Space Shuttle

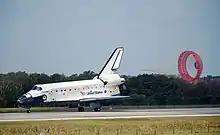
"Discovery" deploying its brake parachute after landing on STS-124

The approach and landing phase began when the orbiter vehicle was at an altitude of and traveling at . The orbiter followed either a 20° or 18° glideslope and descended at approximately . The speed brake was used to keep a continuous speed, and crew initiated a pre-flare maneuver to a 1.5° glideslope at an altitude of . The landing gear was deployed 10 seconds prior to touchdown, when the orbiter was at an altitude of and traveling . A final flare maneuver reduced the orbiter vehicle's descent rate to , with touchdown occurring at , depending on the weight of the orbiter vehicle. After the landing gear touched down, the crew deployed a drag chute out of the vertical stabilizer, and began wheel braking when the orbiter was traveling slower than . After the orbiter's wheels stopped, the crew deactivated the flight components and prepared to exit.